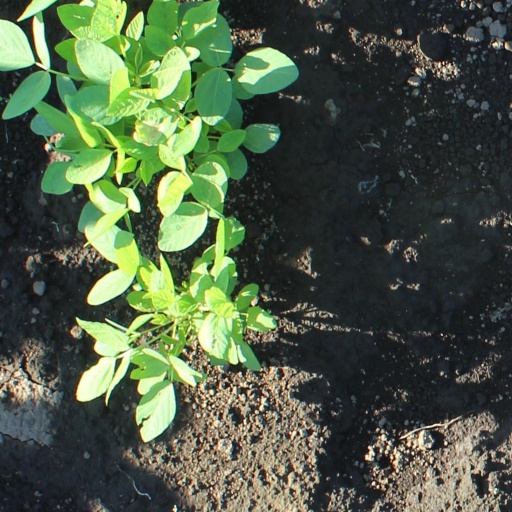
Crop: soybean